Tabs of the United States Army

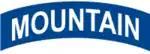
Mountain tab

The Mountain tab is a part of the SSI of the 10th Mountain Division and the 86th Infantry Brigade Combat Team (Mountain) and worn informally by cadre of the Northern Warfare Training Center and the Army Mountain Warfare School. The 10th Mountain Division retains the Mountain tab for historical purposes but is currently organized as a traditional light infantry division.